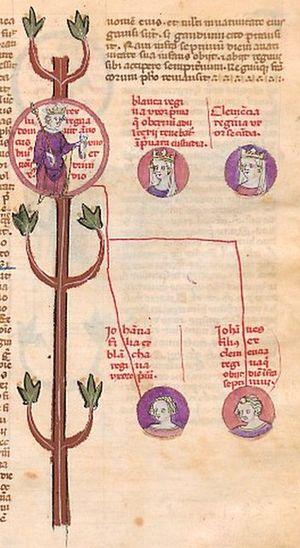
Arbre généalogique
Jeanne II est reine de Navarre de 1328 à sa mort. Elle est le seul enfant de Louis X de France et de Marguerite de Bourgogne.